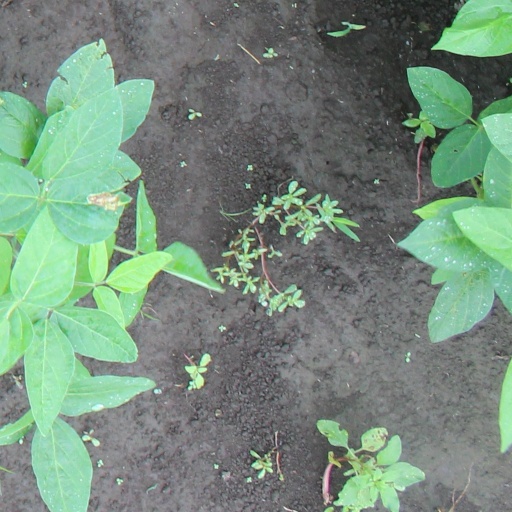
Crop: soybean